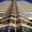
Label: skyscraper